1917 Georgia Tech Golden Tornado football team

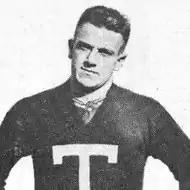
Quarterback Al Hill

Hill and Strupper each scored five touchdowns; Shorty Guill had two touchdowns and 108 yards rushing. Billy Sunday wrote, "That jump shift is about the slickest offense I ever saw." One of Strupper's touchdowns was a 32-yard fumble return. This was Carlisle's last season before the school closed. Guyon asked to be substituted midway through the game against his former school, perhaps for sentimental reasons. Tech's starting lineup was Fincher (left end), Higgins (left tackle), Whelchel (left guard), Phillips (center), Dowling (right guard), Carpenter (right tackle), Bell (right end), Hill (quarterback), Strupper (left halfback), Guyon (right halfback), and Guill (fullback).